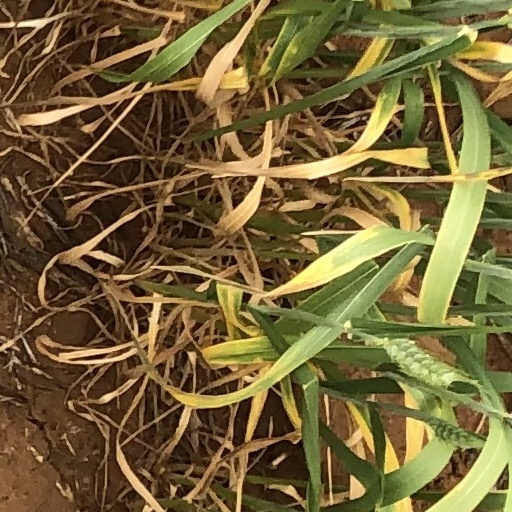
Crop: wheat